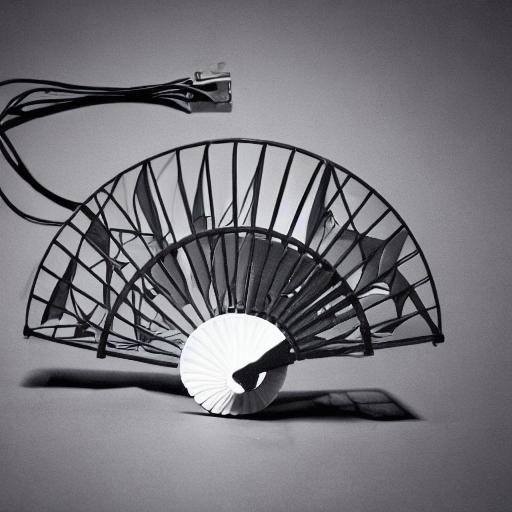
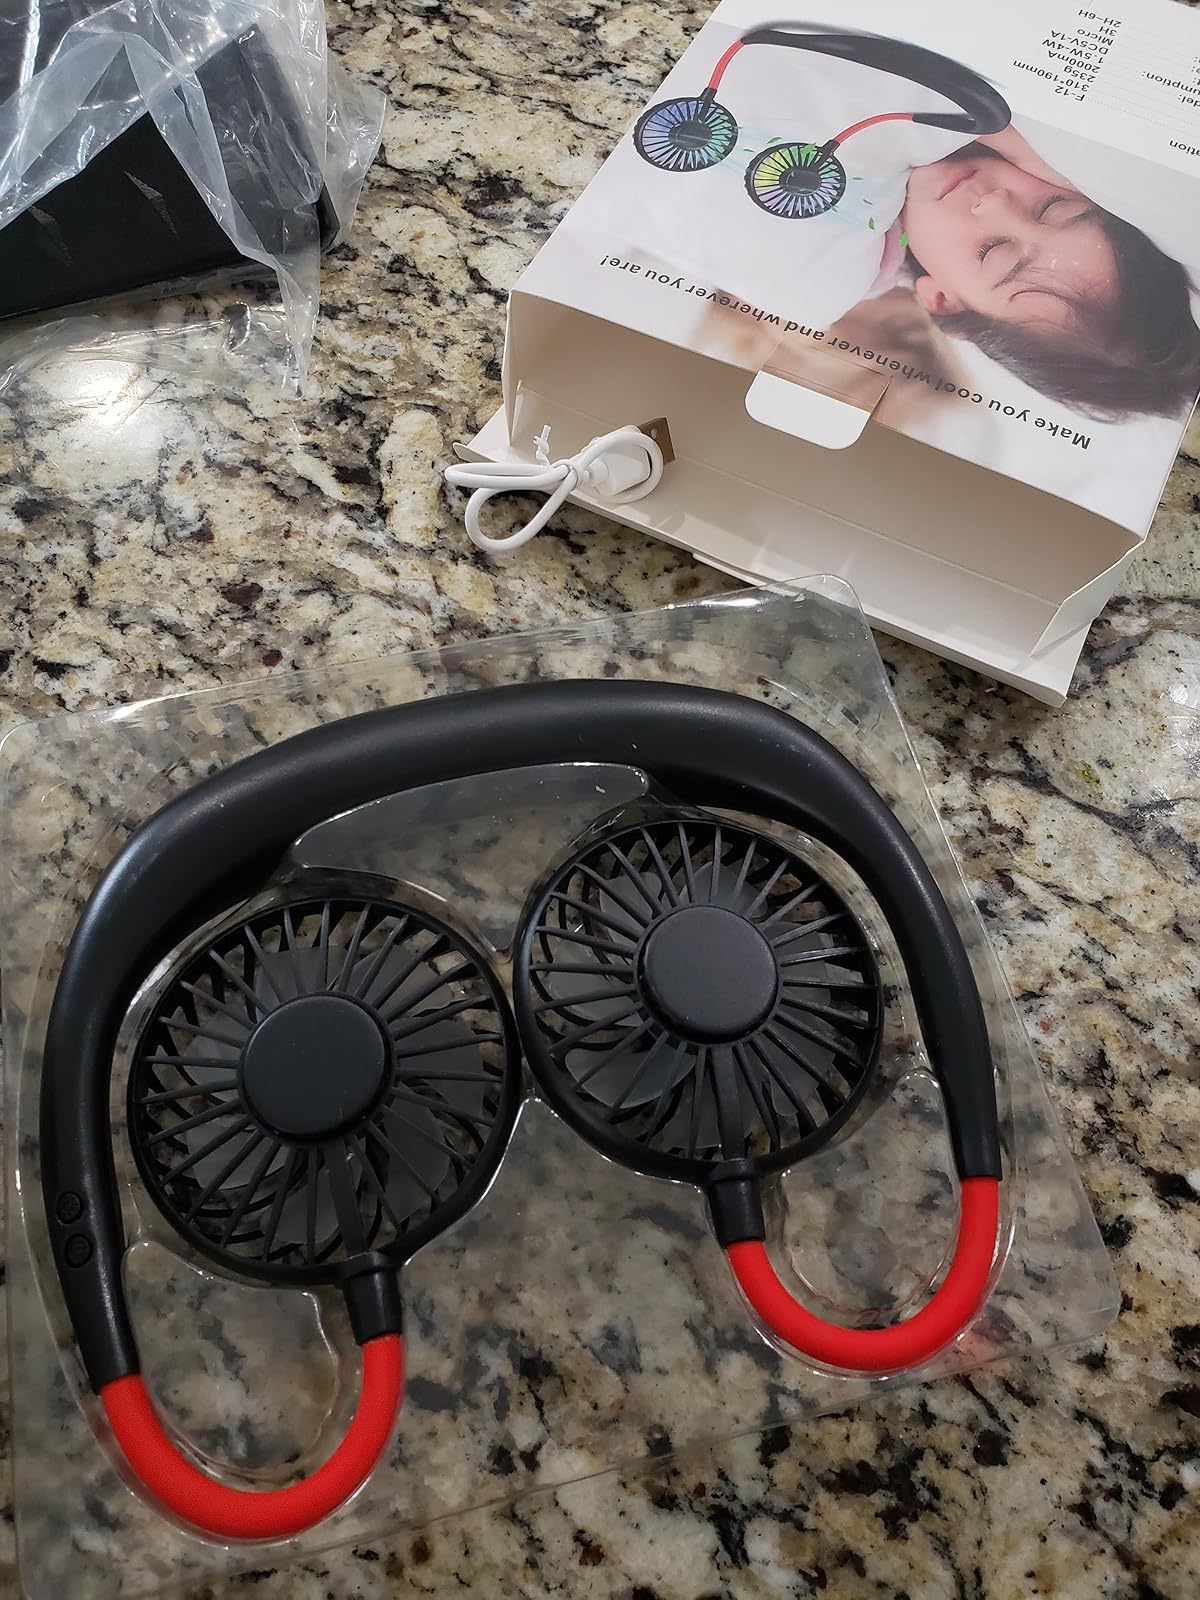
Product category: fan
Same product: no